Hayabusa2

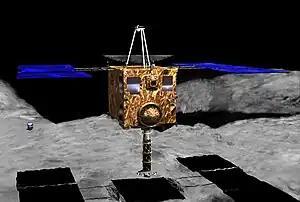
Artistic rendering of "Hayabusa" collecting a surface sample.

The Mobile Asteroid Surface Scout (MASCOT) was developed by the German Aerospace Center (DLR) in cooperation with the French space agency CNES. Its dimensions measure and it weighs . MASCOT carries four instruments: an infrared spectrometer (MicrOmega), a magnetometer (MASMAG), a radiometer (MARA), and a camera (MASCAM) that imaged the small-scale structure, distribution and texture of the regolith. The rover is capable of tumbling once to reposition itself for further measurements. It collected data on the surface structure and mineralogical composition, the thermal behaviour and the magnetic properties of the asteroid. It has a non-rechargeable battery that allowed for operations for approximately 16 hours. The infrared radiometer on the "InSight" Mars lander, launched in 2018, is based on the MASCOT radiometer.